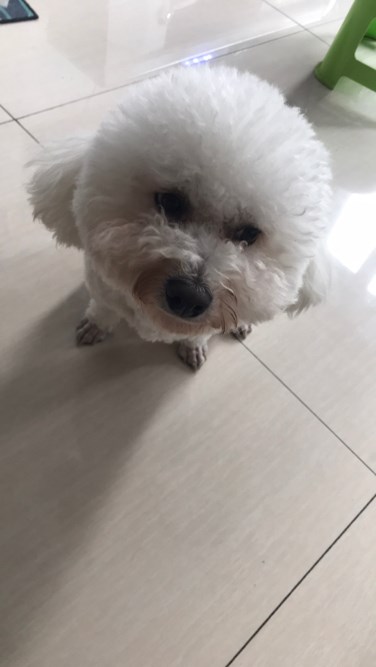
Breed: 3083-n000117-Bichon_Frise